Arthur Wing Pinero

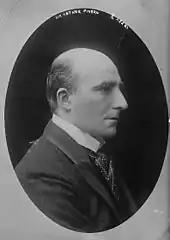
Right profile of white man with bald head except for a small amount of dark hair at the back and sides, clean shaven, with bushy eyebrows

In the second decade of the century Pinero had his last two real successes. The comedy "The "Mind the Paint" Girl" ran at the Duke of York's Theatre for 126 performances in 1912, and "The Big Drum", his last play for Alexander had 111 performances at the St James's in 1915. The First World War badly affected his wish and ability to write. He had suffered an emotional blow in 1913 when his stepson killed himself, and the outbreak of war the following year appalled Pinero. Following the sinking of by a German U-boat on 7 May 1915, he wrote to "The Times" calling on naturalised British citizens of German origin to make public statements of their loyalty to the King and reject Germany's methods of warfare. In the following days, numerous letters were received by the newspaper from naturalised Britons affirming their loyalty, including public figures such as Sir Ernest Cassel, Sir George Henschel, Sir Carl Meyer and Sir Felix Schuster. Among others who came under public pressure because of the war was Shaw, who opposed it strenuously, and was much vilified by the public and even by his colleagues. Pinero refused to join in the chorus of disapproval, and his friendship with Shaw endured, although they saw less of each other after Shaw resigned from the Dramatists' Club under pressure from its pro-war members led by Henry Arthur Jones.